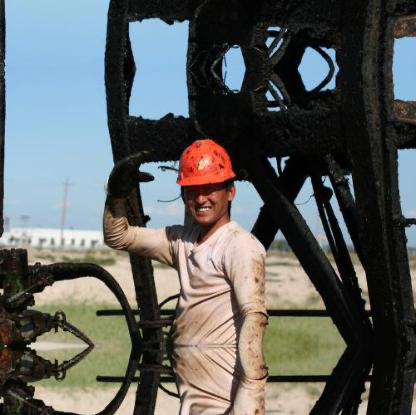
Objects in the image:
label: helmet